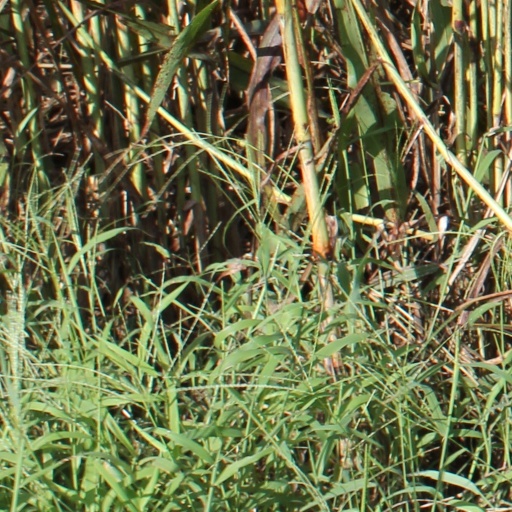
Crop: sorghum